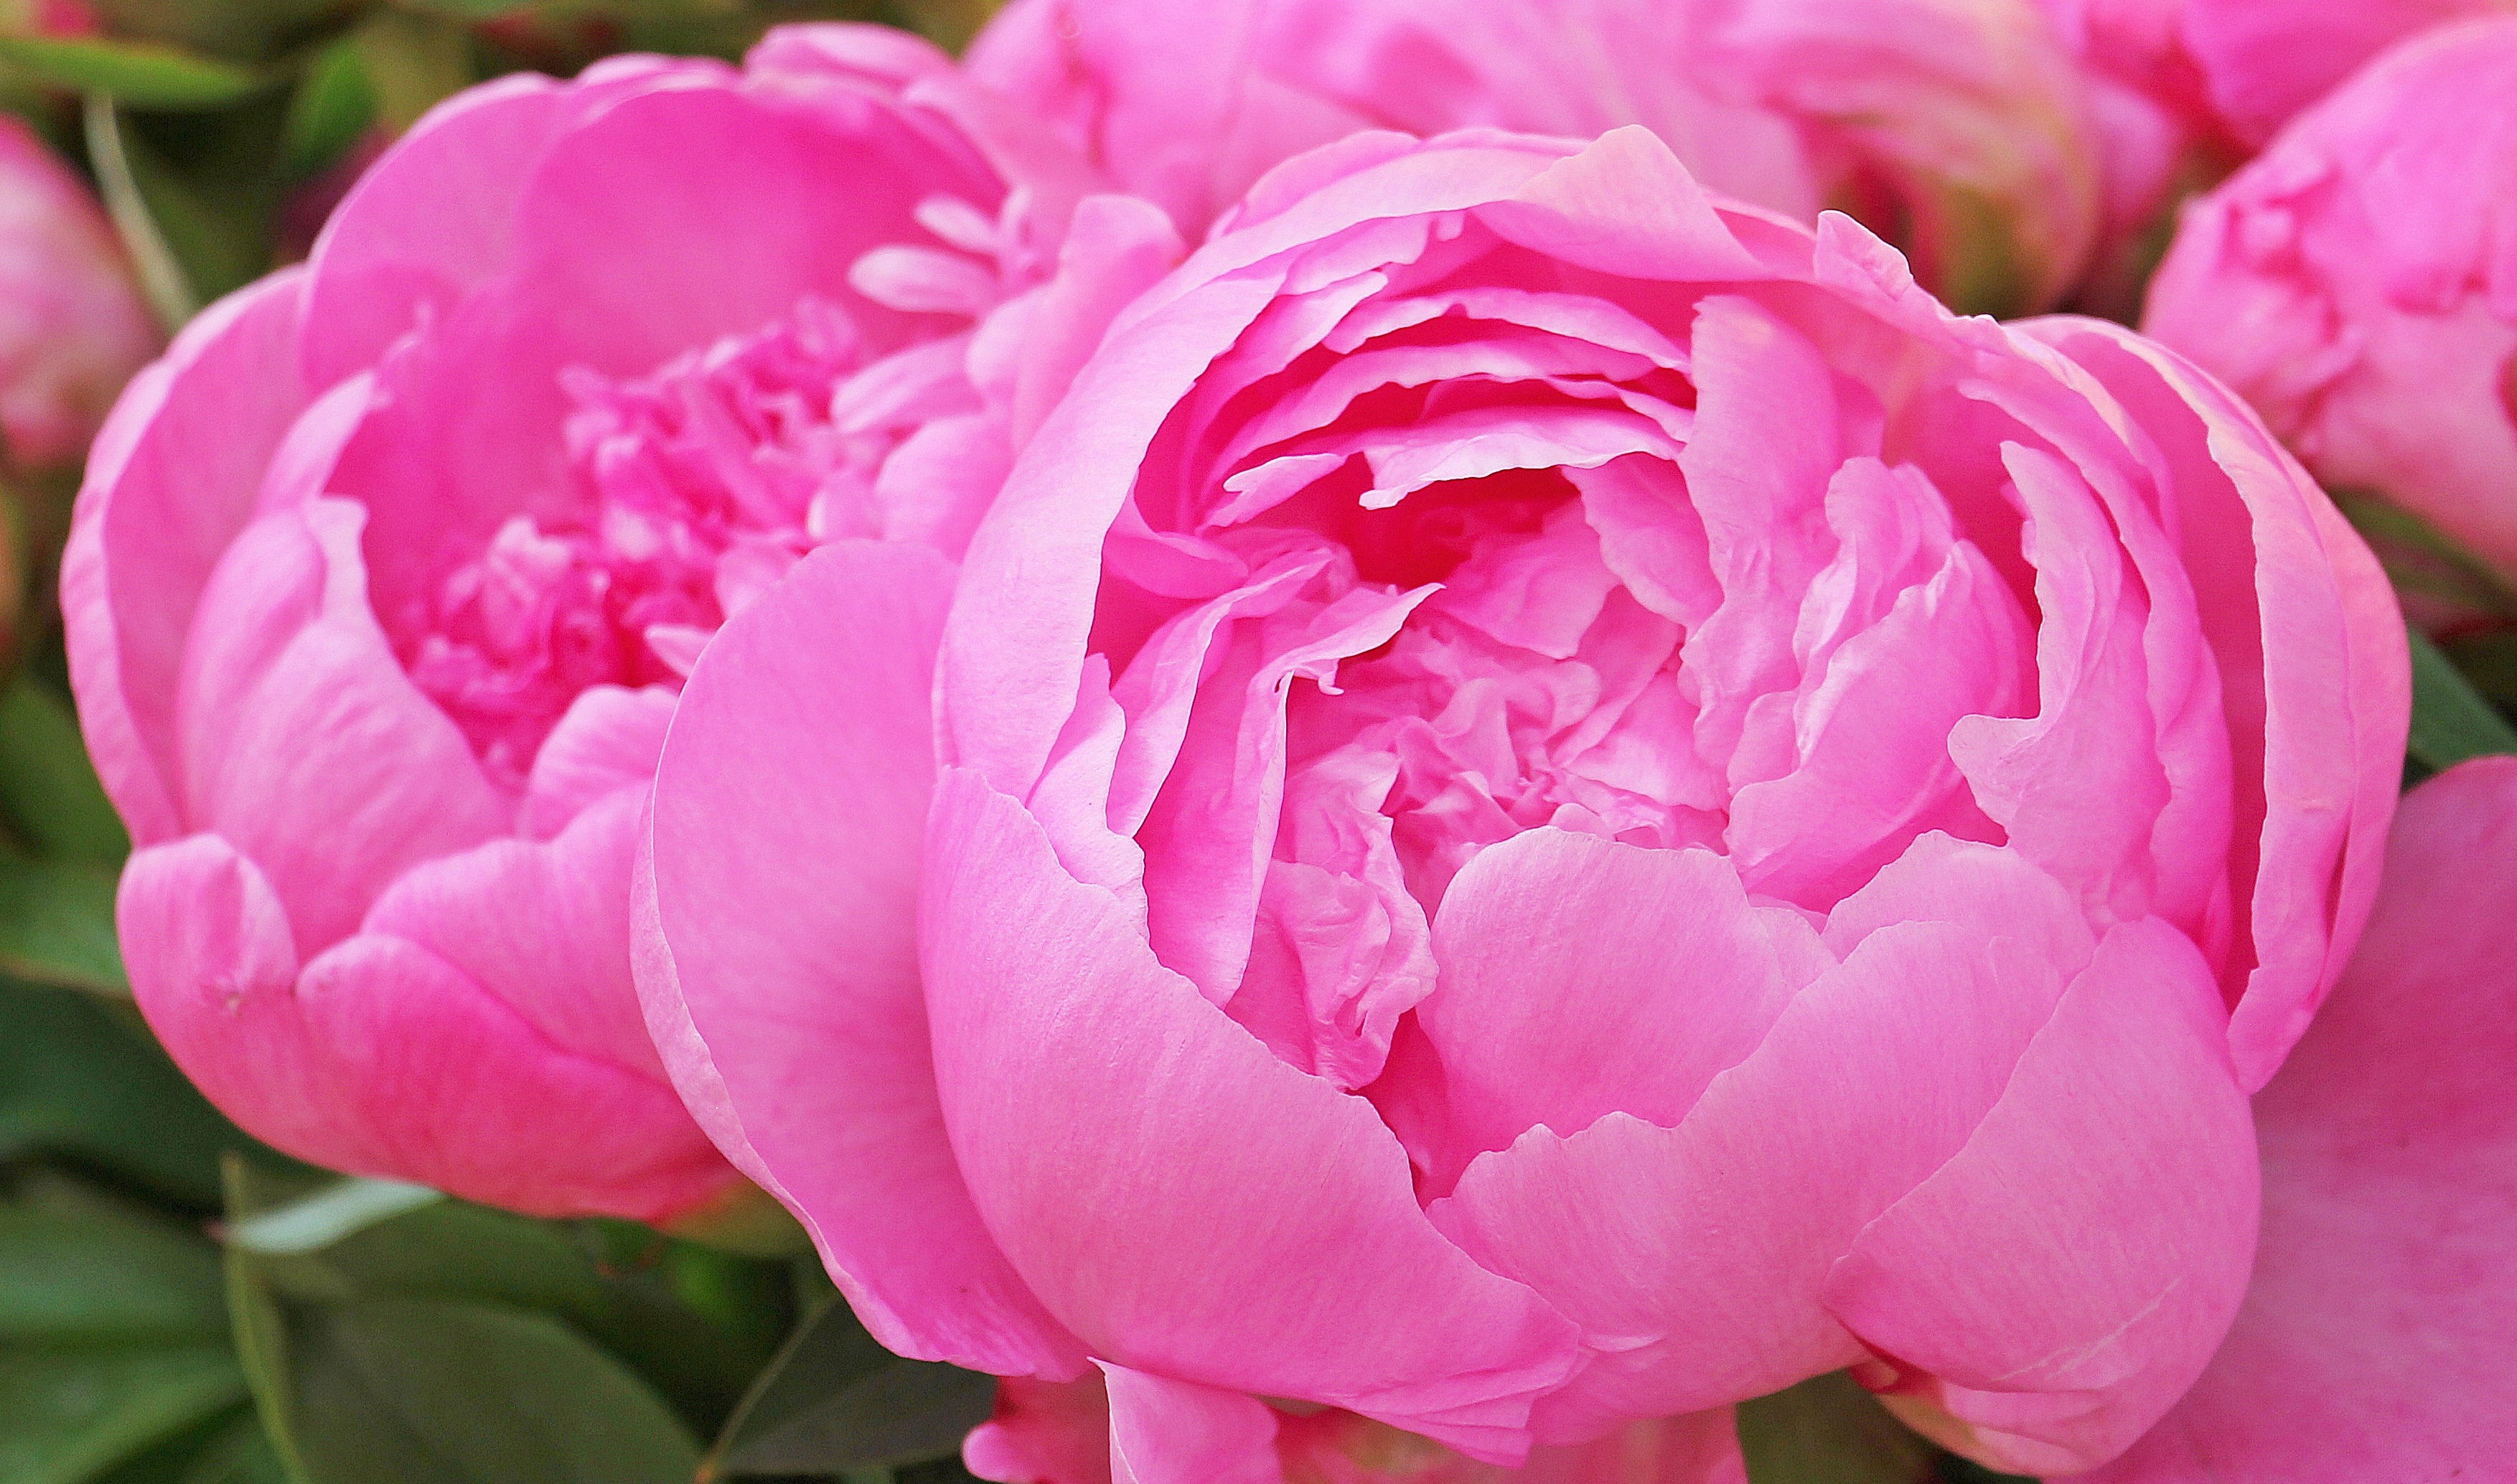
blossom, plant, sunlight, flower, petal, bloom, summer, spring, market, pink, flora, flowers, market stall, stand, decorative, beautiful, floristry, peony, blossomed, farmers local market, rose blooms, flowering plant, flourished, peony bud, flowers was, land plant, rosa centifolia